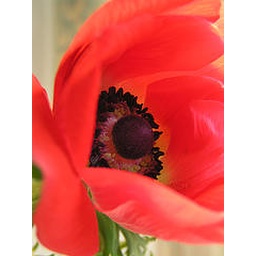
The black center and the deep red of the rest of the flower is rare to find in a flower.